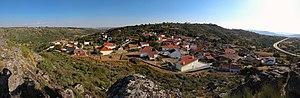
Vue panoramique d'Alvendre, village dans le district de Guarda, Portugal